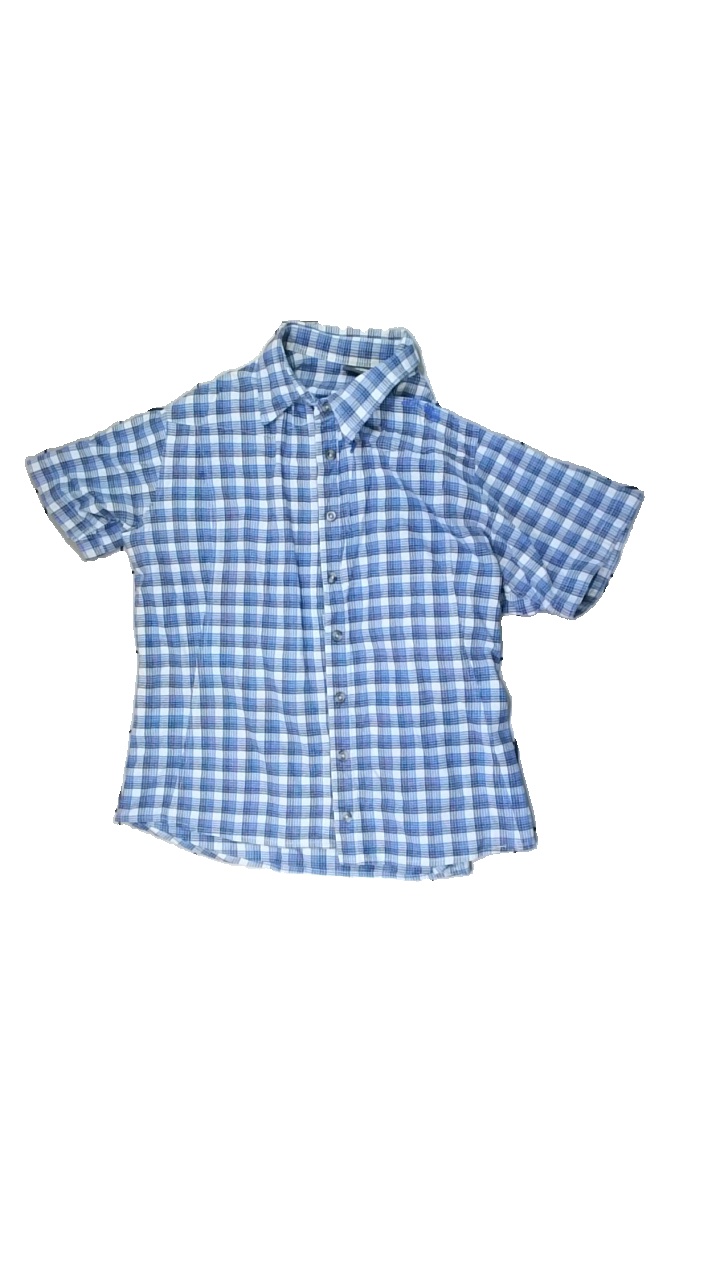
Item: Shirt (Men)
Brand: Lundhags
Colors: Blue, White
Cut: Regular
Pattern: Checkered print
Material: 100% cotton
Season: All
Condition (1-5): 4
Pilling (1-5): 5
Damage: yellowing
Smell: Minor
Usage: Reuse
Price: <50